Cloud physics

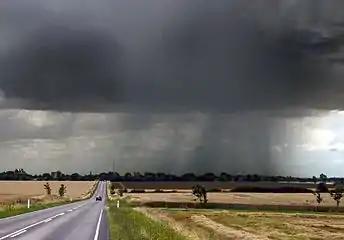
Late-summer rainstorm in Denmark. Nearly black color of base indicates main cloud in foreground probably cumulonimbus.

As water evaporates from an area of Earth's surface, the air over that area becomes moist. Moist air is lighter than the surrounding dry air, creating an unstable situation. When enough moist air has accumulated, all the moist air rises as a single packet, without mixing with the surrounding air. As more moist air forms along the surface, the process repeats, resulting in a series of discrete packets of moist air rising to form clouds.